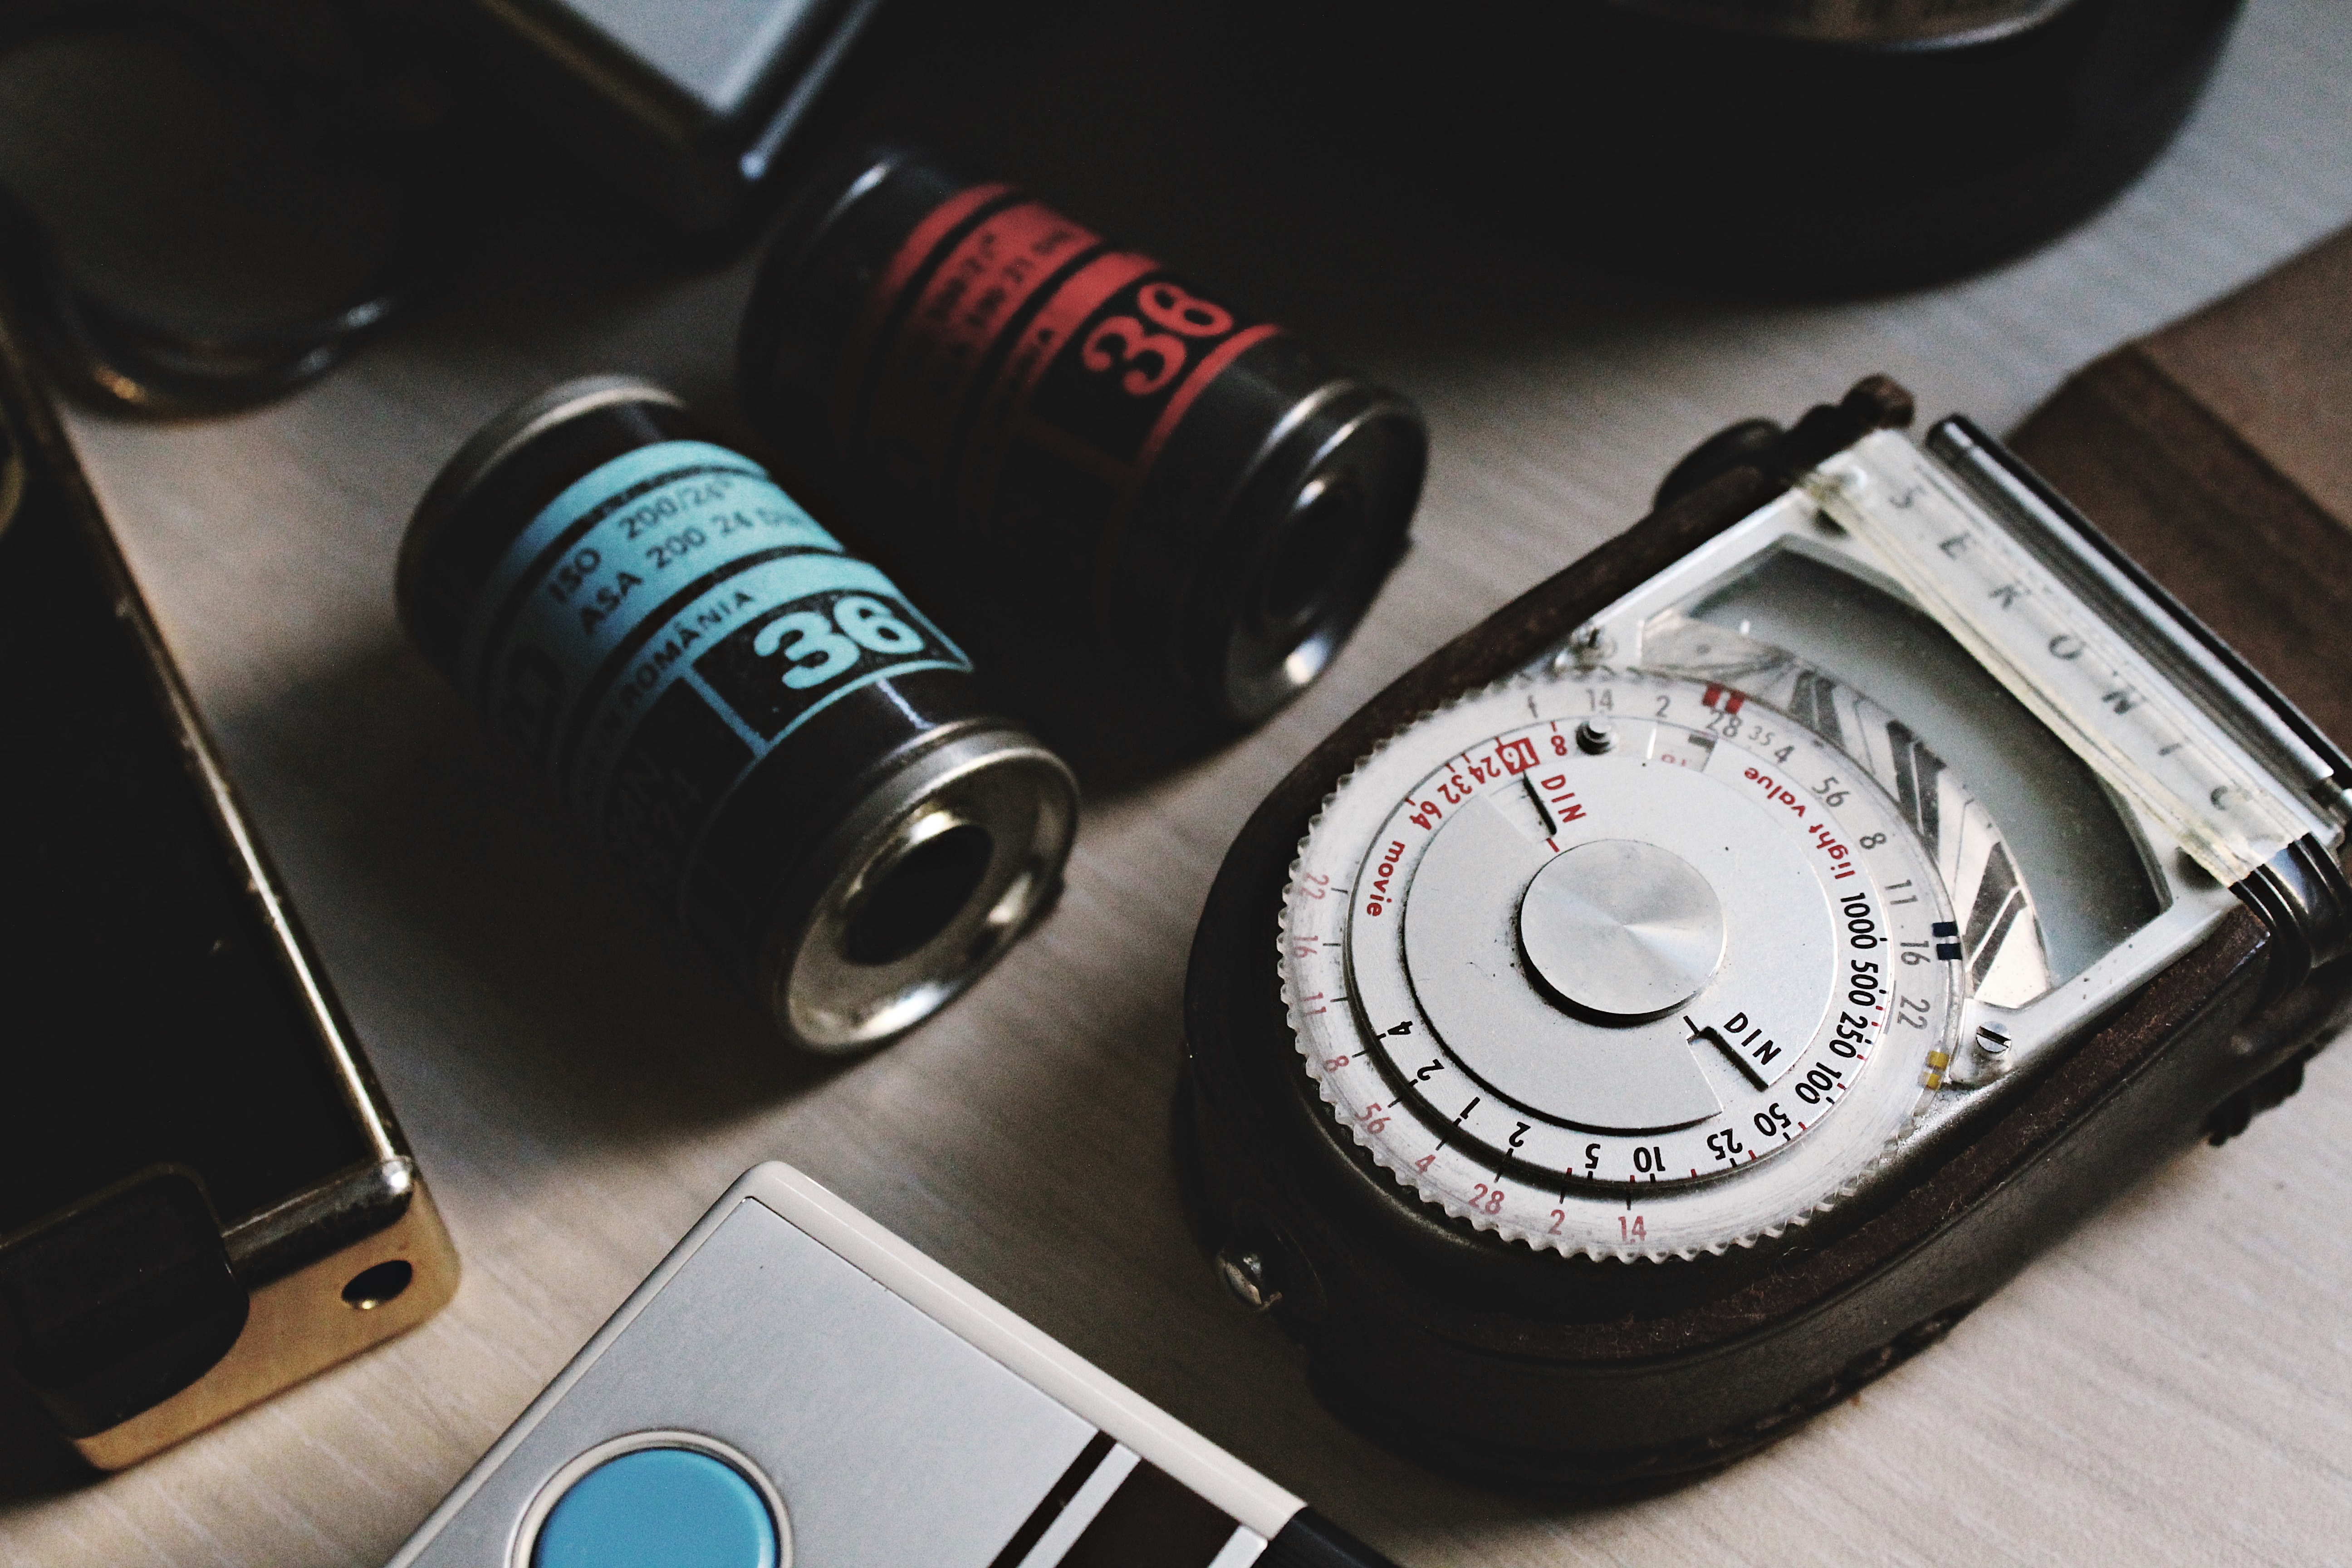
watch, hand, gauge, black, brand